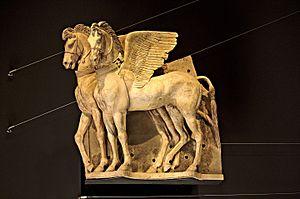
Les chevaux ailés de Tarquinia sont un groupe sculpté d'art étrusque, réalisé en terracotta et en haut-relief, conservé au Musée archéologique national de Tarquinia. Il provient du fronton du temple de l'Ara della Regina, du IVᵉ ou IIIᵉ siècle av. J.-C., situé sur la colline de Civita, partie de l'ancienne acropole étrusque de Tarquinia.